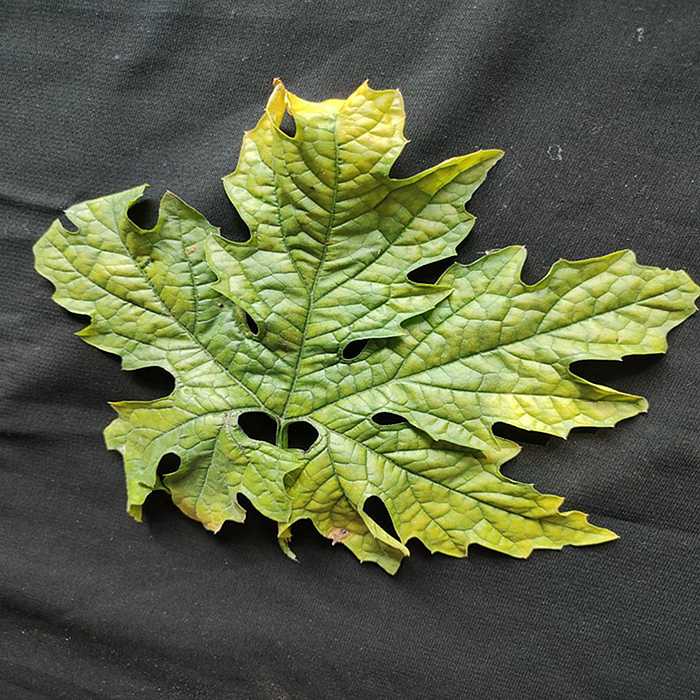
Plant: Bitter Gourd
Label: Mosaic virus